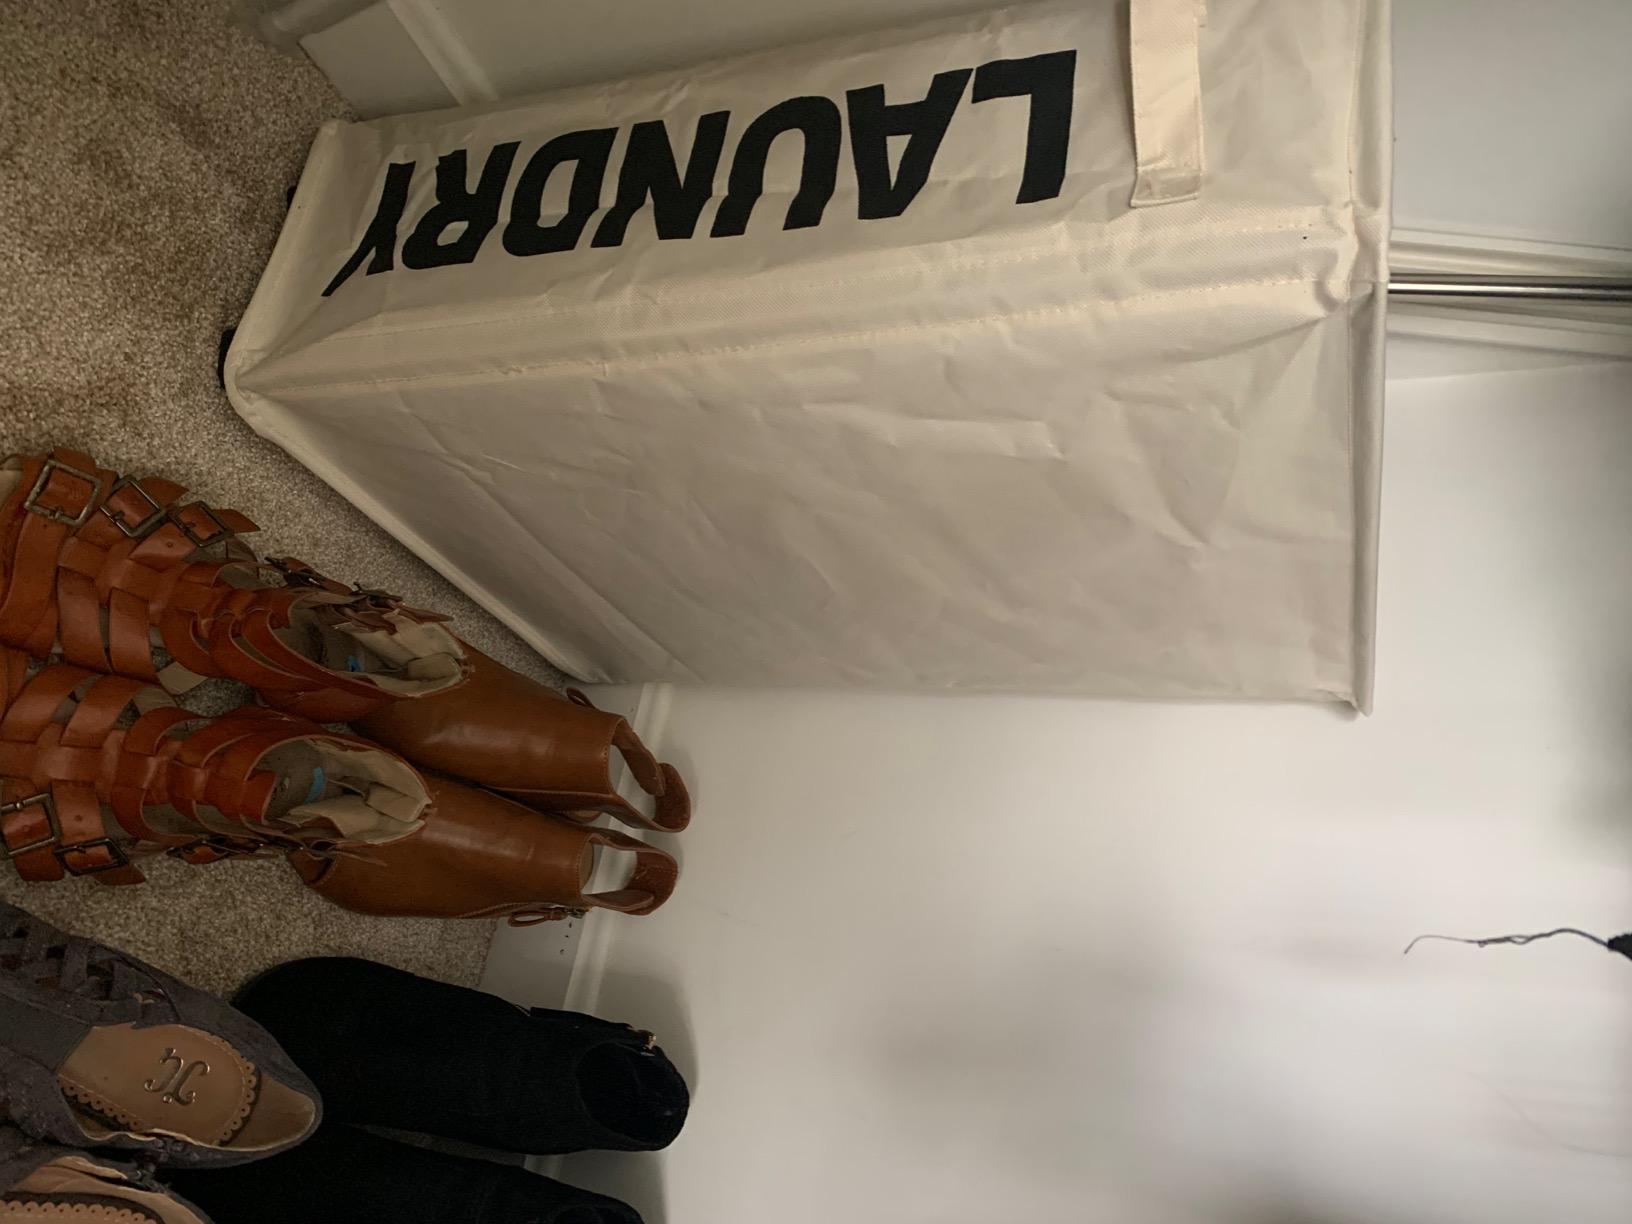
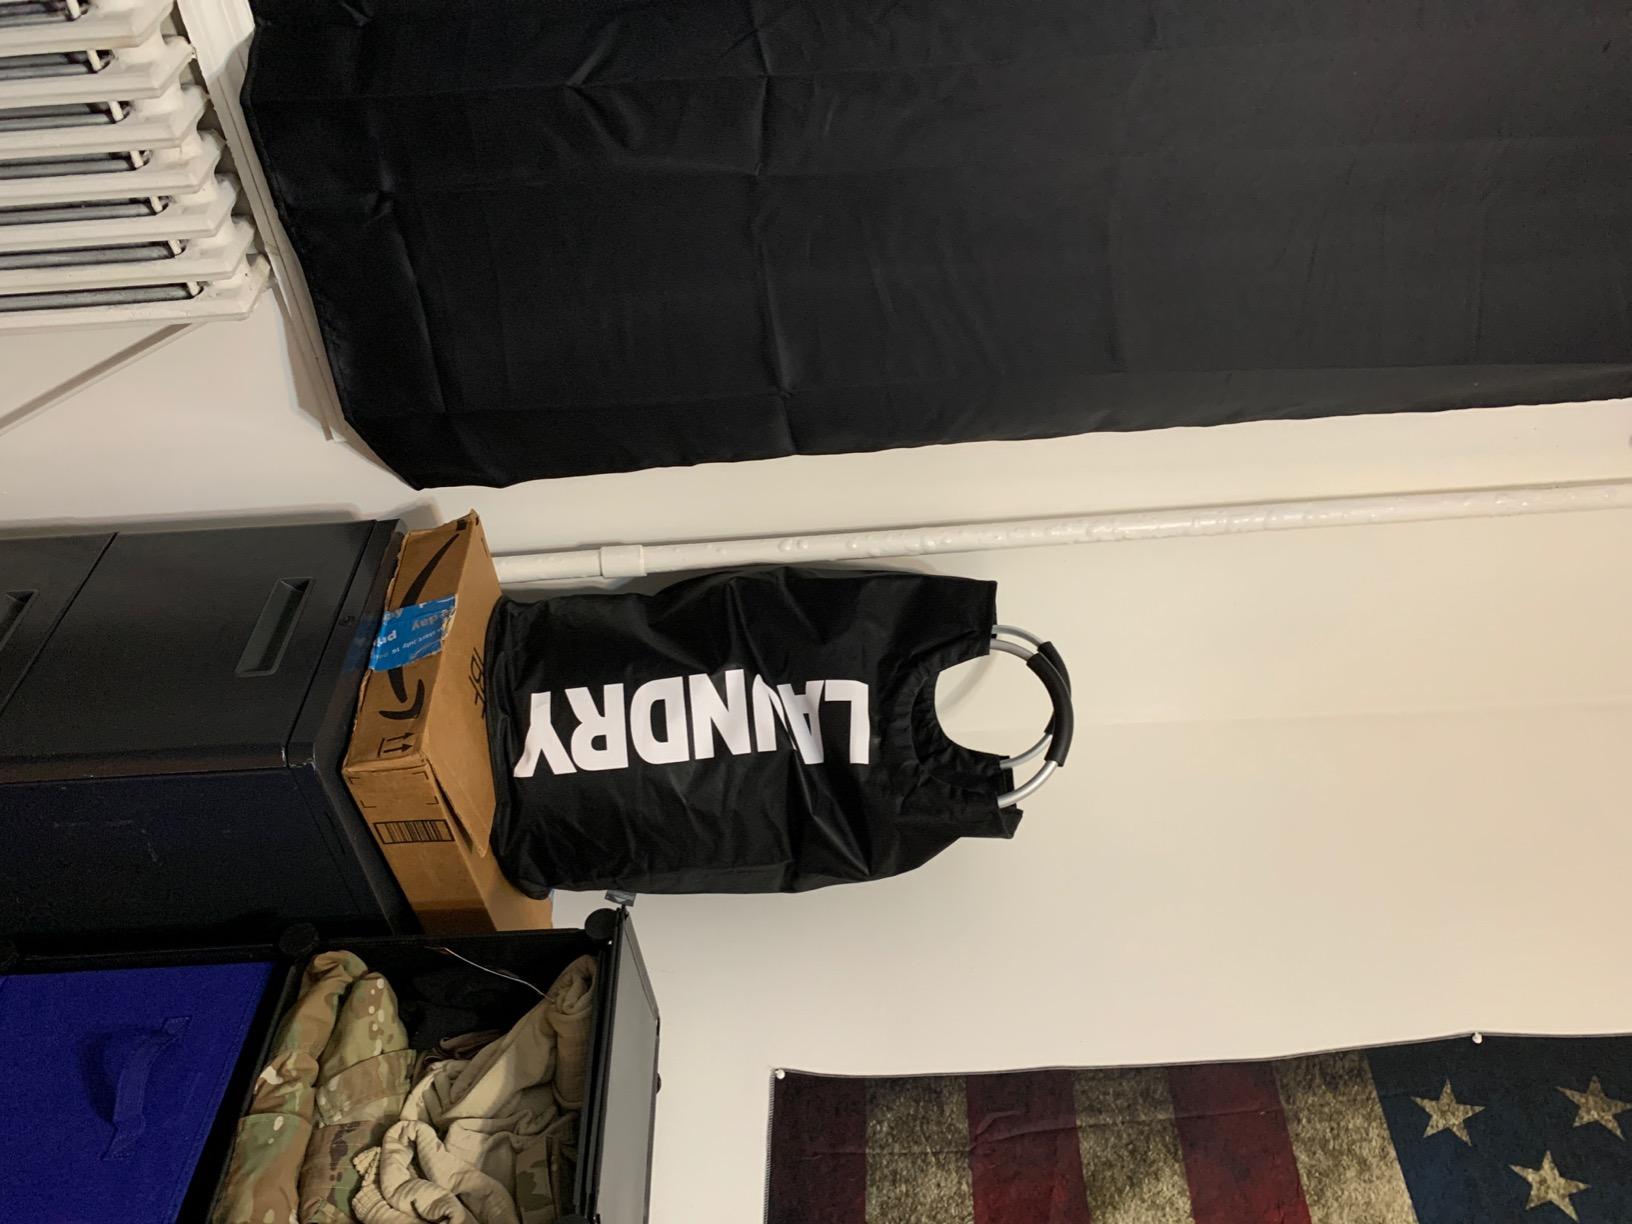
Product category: items_hamper
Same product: no